Waller Washington Graves

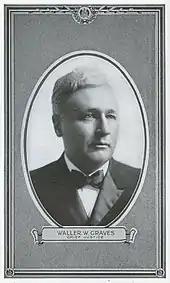

Waller Washington Graves (December 17, 1860 – June 17, 1928) was a justice of the Supreme Court of Missouri from 1906 to 1928.